Ashes and Diamonds

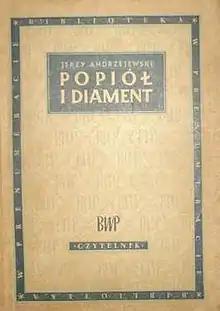
The original 1948 edition of "Popiół i diament" later rewritten by the eager writer

Ashes and Diamonds (Polish original: Popiół i diament, literally: "Ash and Diamond") is a 1948 novel by the Polish writer Jerzy Andrzejewski. The story takes place during the last few days of World War II in Europe, and describes the political and moral dilemmas associated with the soon to be suppressed Anti-communist resistance in Poland (1944–1946). The protagonist Maciek is a soldier in the underground anti-communist Polish army assigned to kill the Communist Szczuka. The story follows Maciek's and other characters' actions in those ominous days.